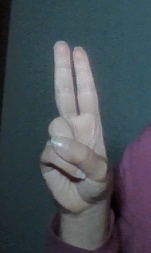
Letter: taa